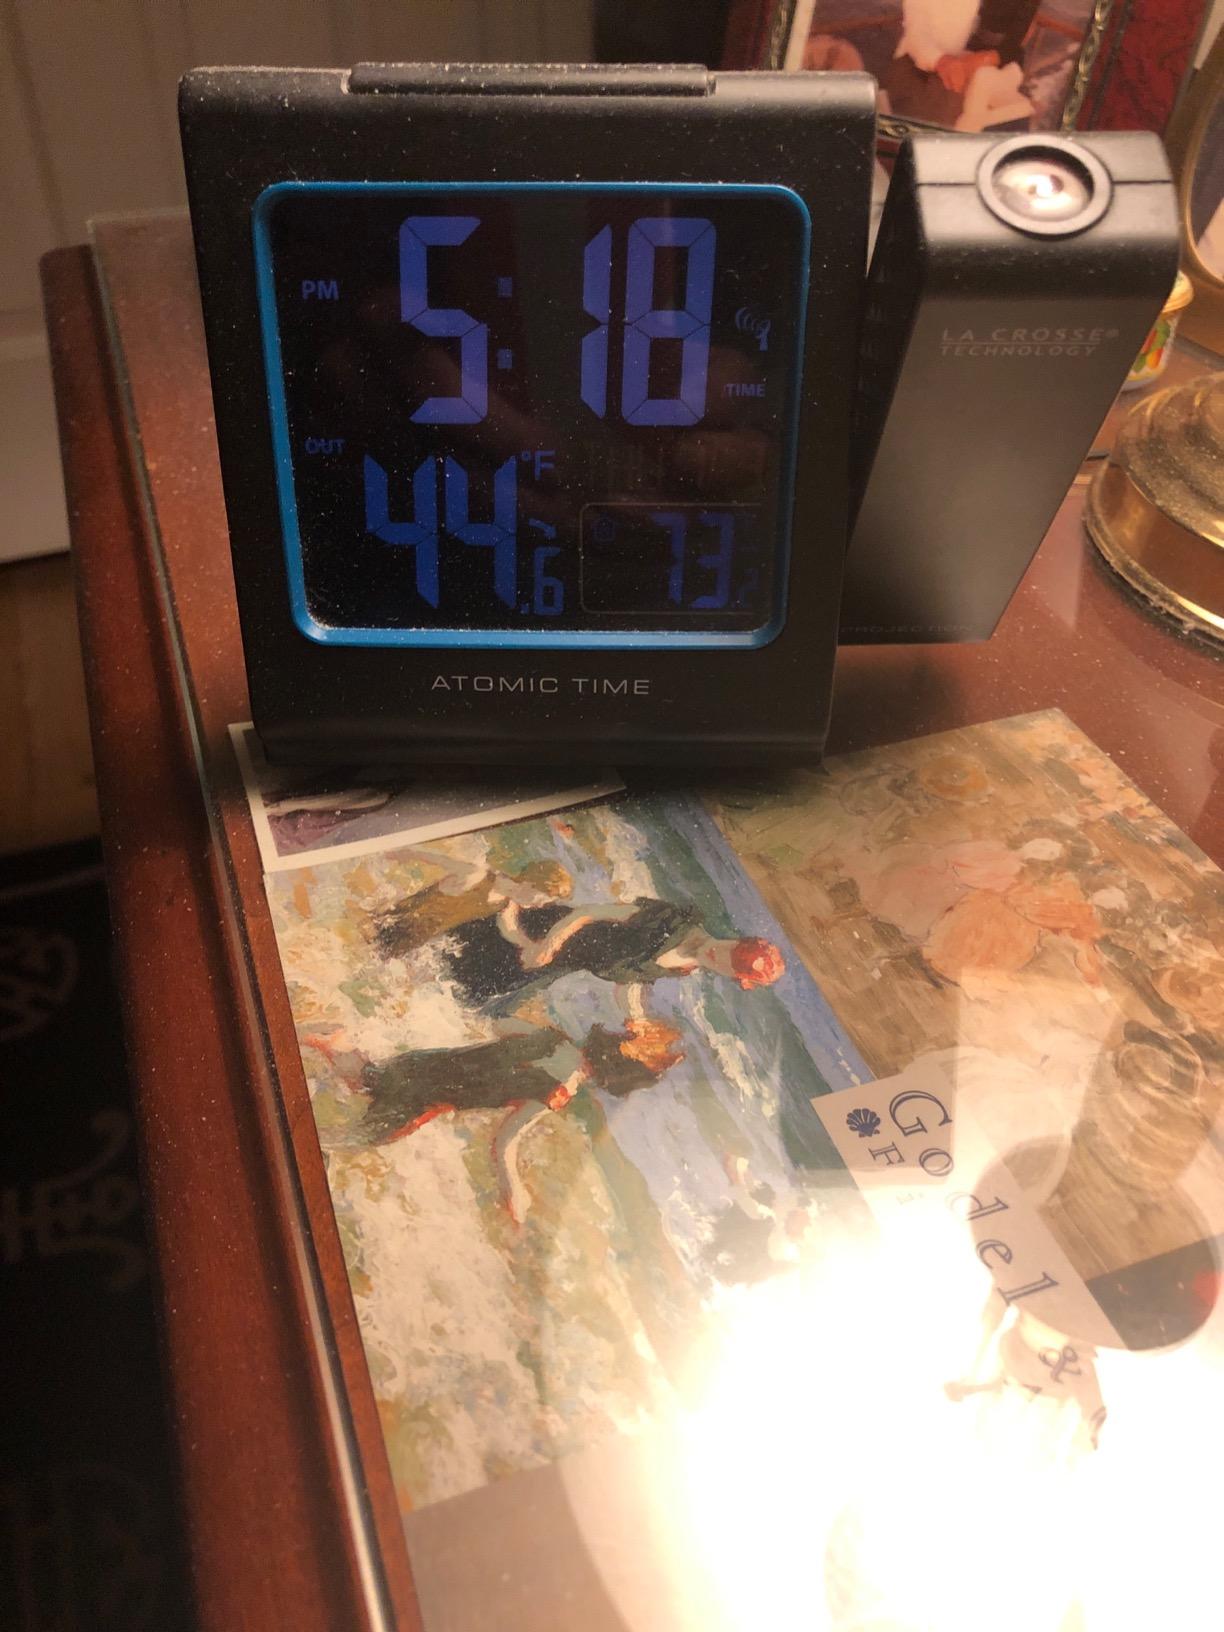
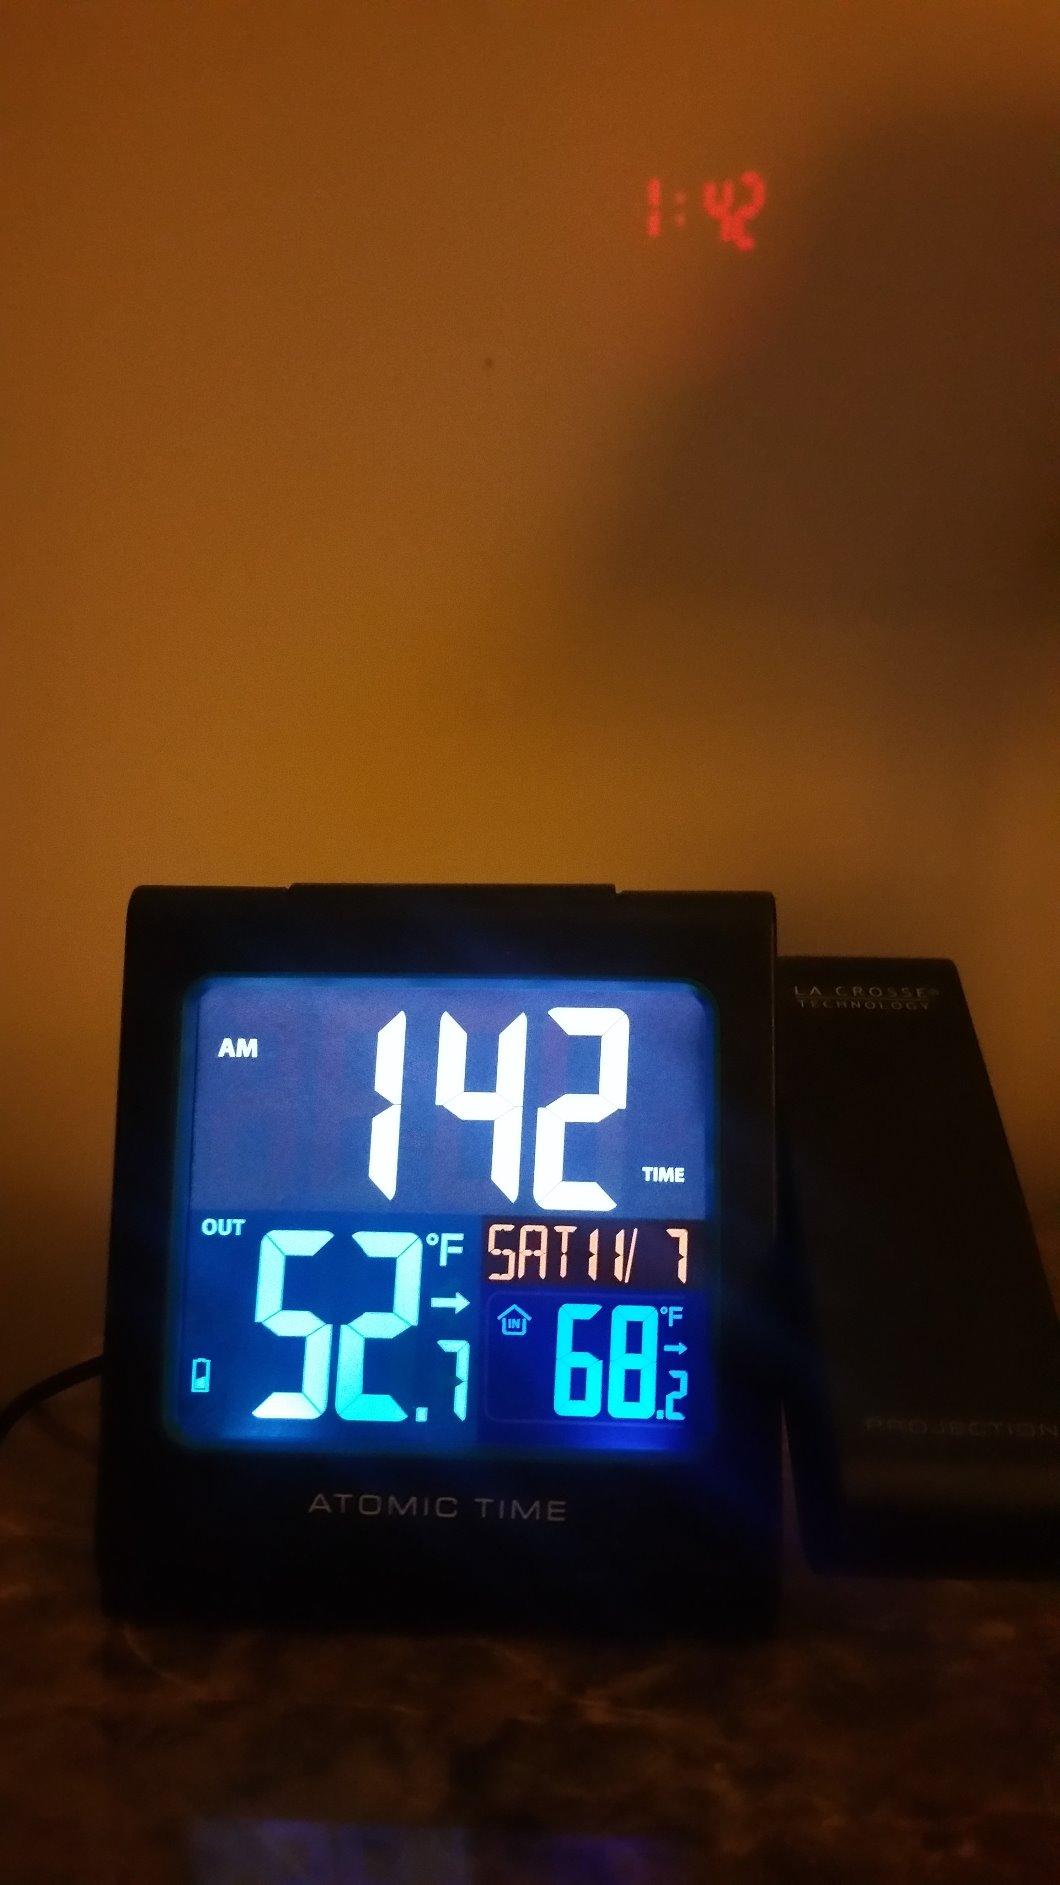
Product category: clock
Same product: yes